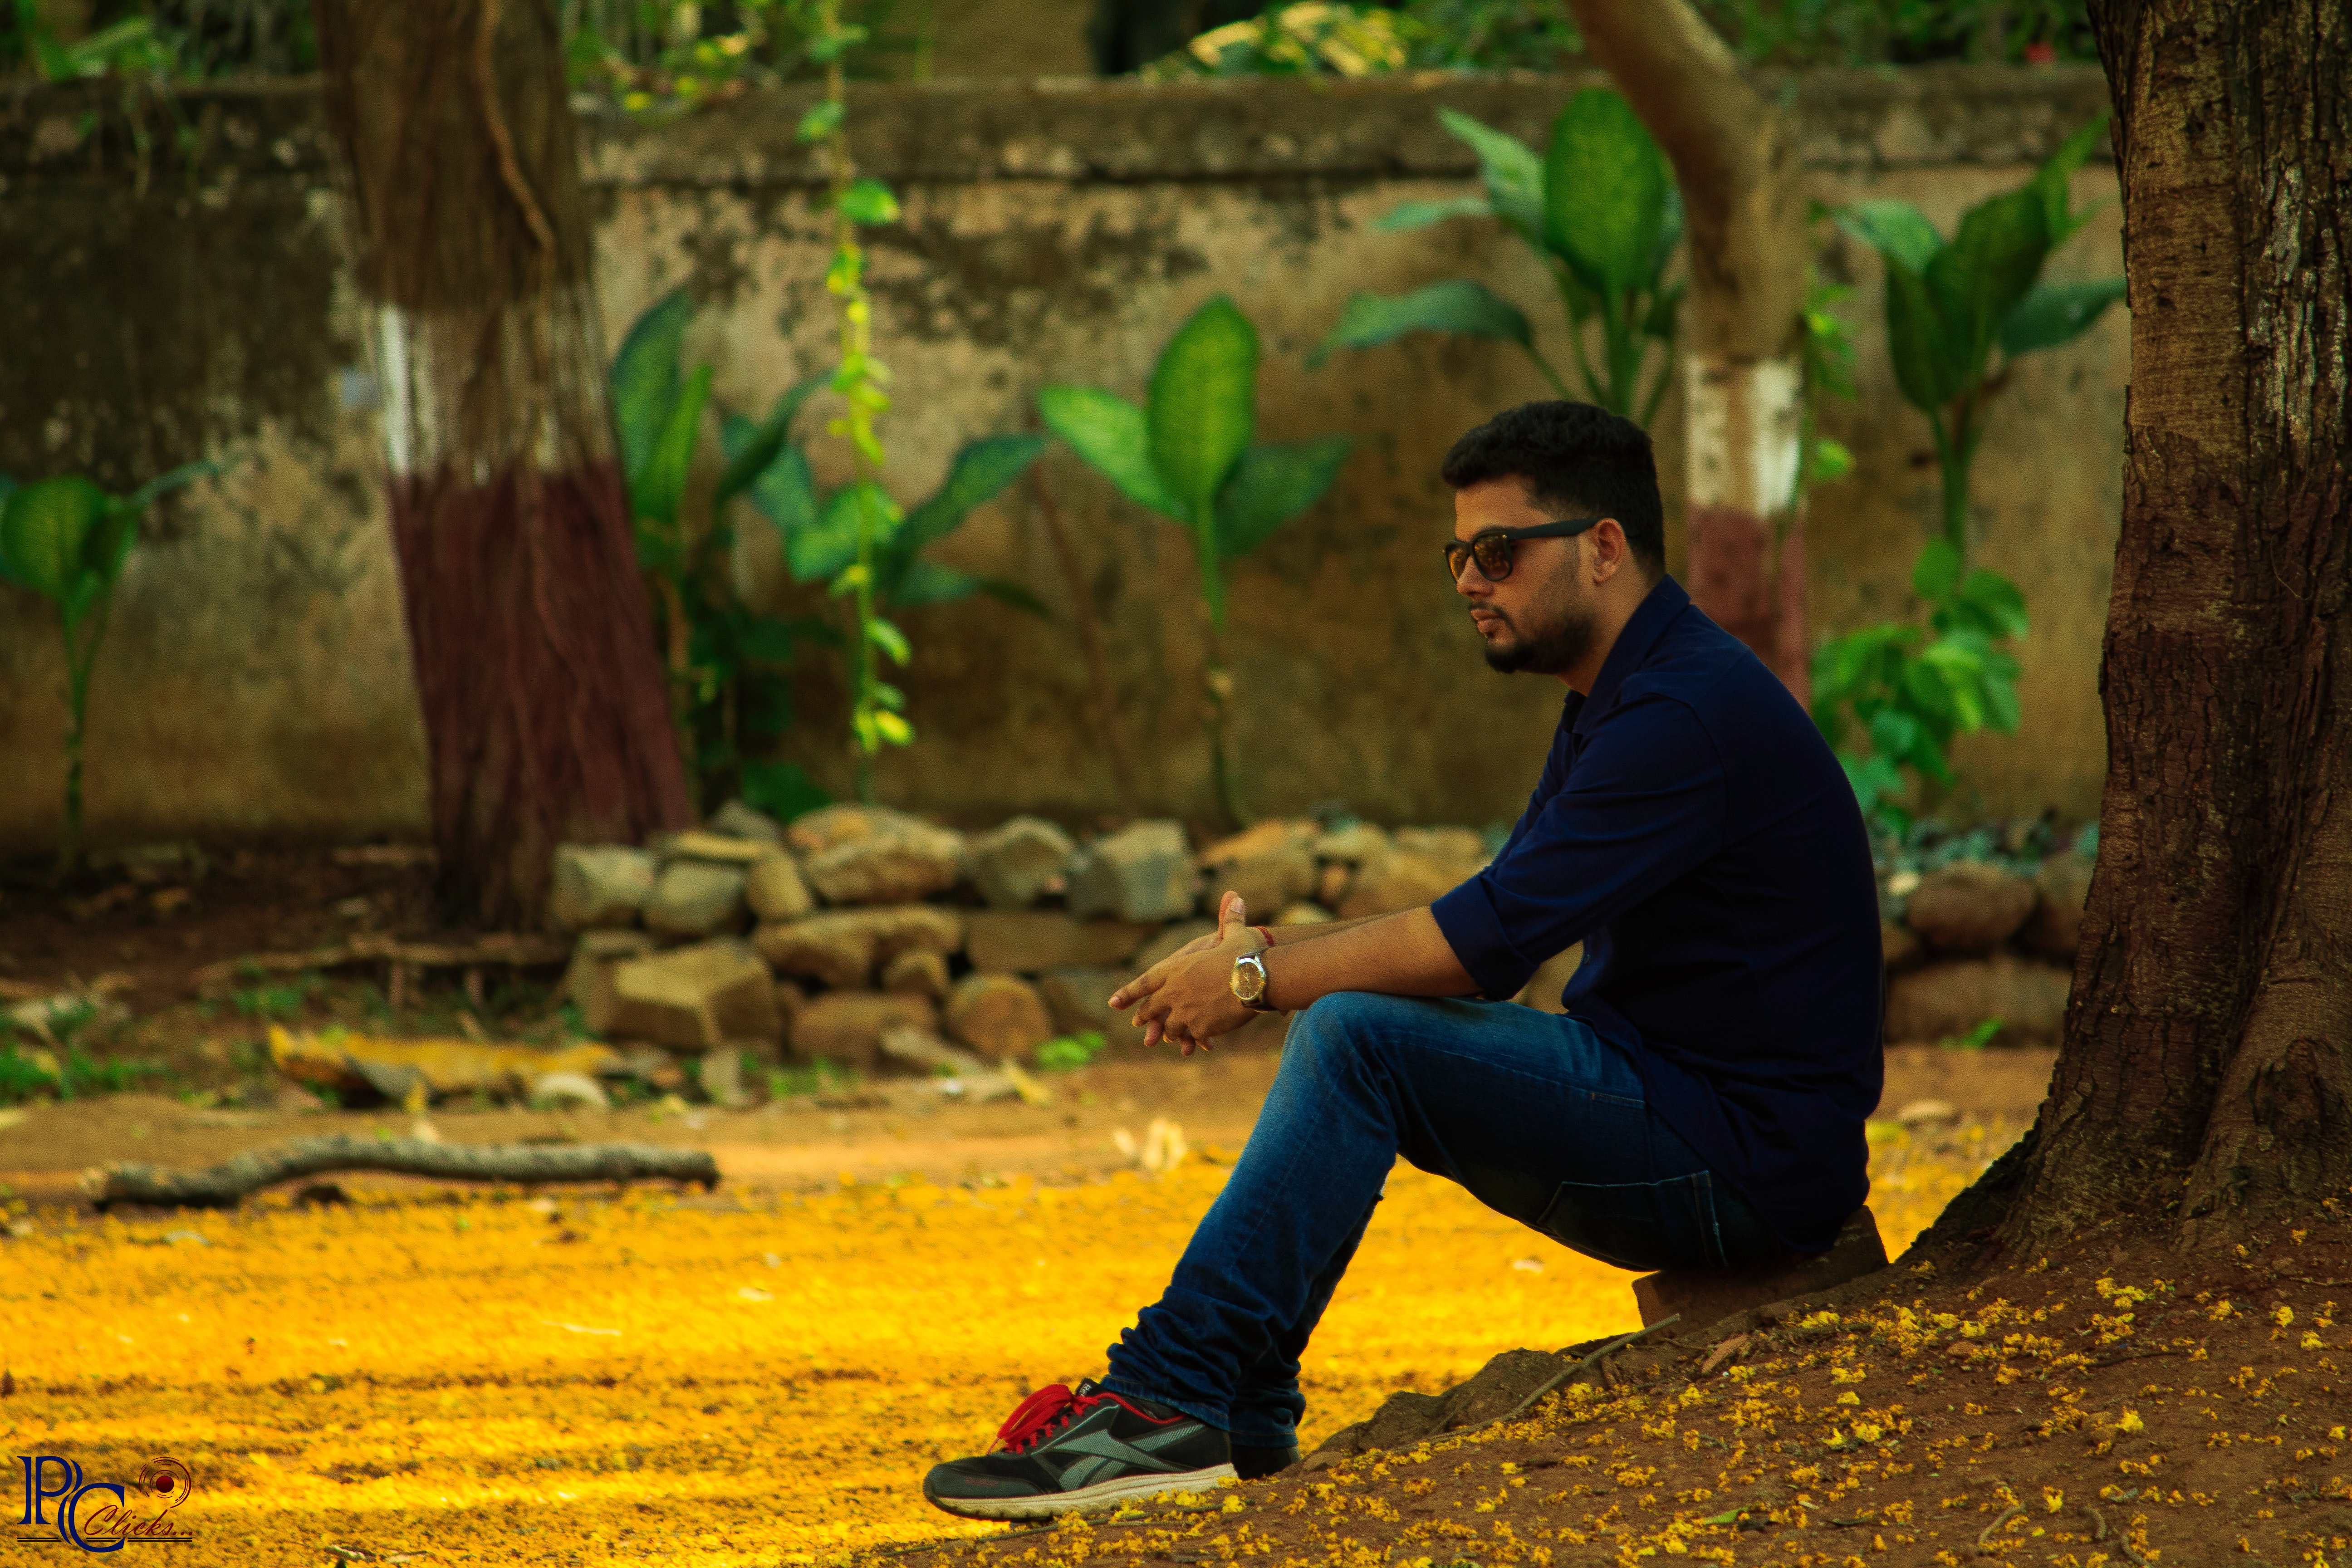
green, tree, natural environment, yellow, adaptation, jungle, leaf, sitting, forest, photography, plant, leisure, smile, rainforest